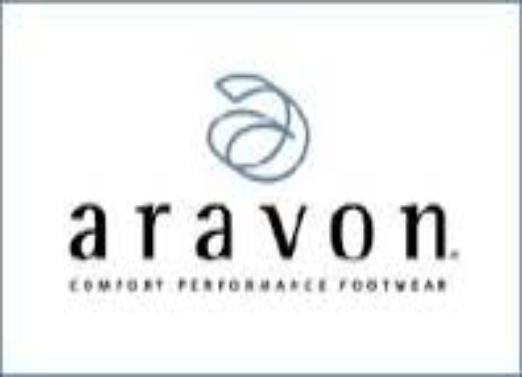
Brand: Aravon
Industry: Clothes